Lilandra Neramani

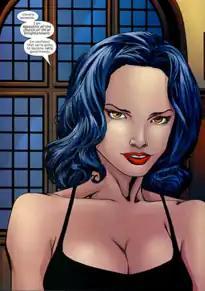
Ultimate Lilandra. Art by Tom Raney.

An alternate universe variant of Lilandra Neramani from Earth-1610 appears in "Ultimate X-Men". This version is the human leader of the Church of Shi'ar Enlightenment, and claims to represent an ancient religion that worships the Phoenix.